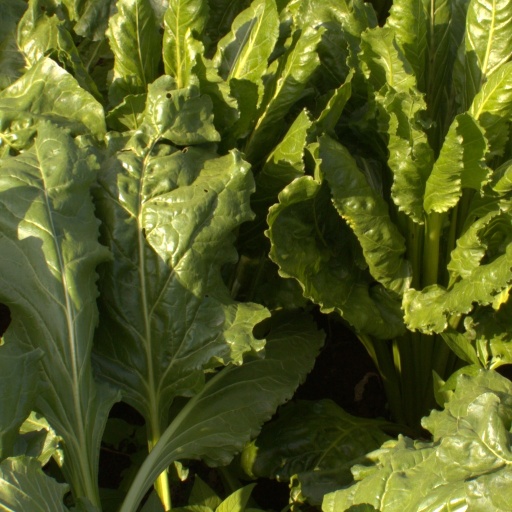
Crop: sugar beet